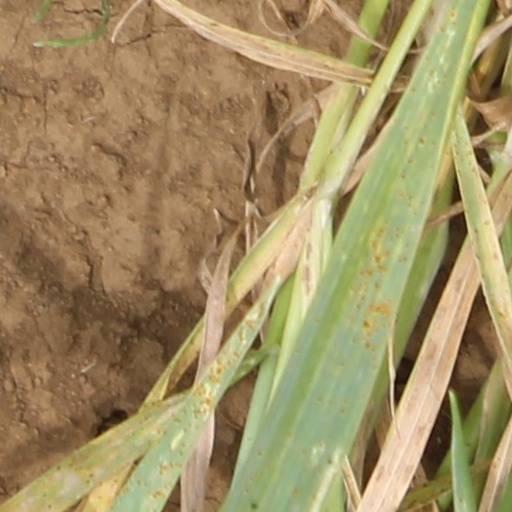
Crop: wheat